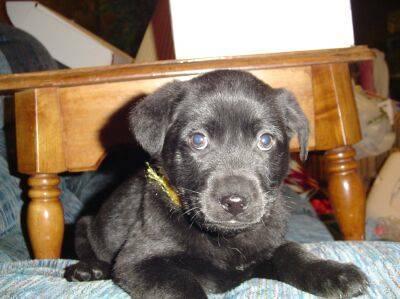
dog